Answer in natural language. Consider the 3D positions of the objects in the scene and not just the 2D positions in the image. Is the centerpoint of  Window at a higher height than brown rectangular extendable dining table? Choose between the following options: no or yes
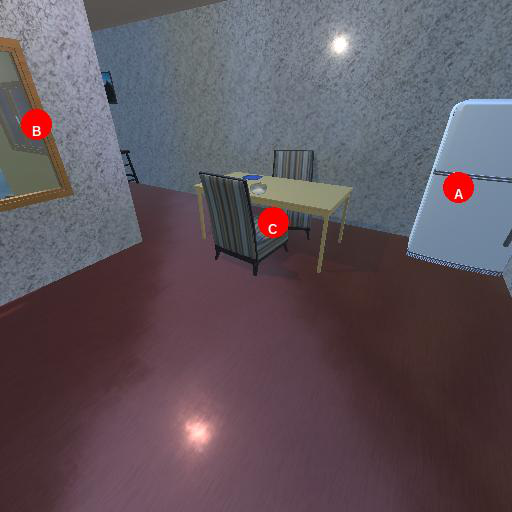
<answer>yes</answer>